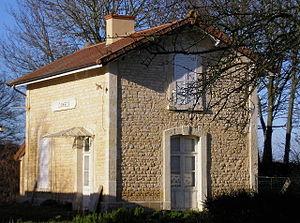
L'ancienne gare de Cambes-en-Plaine.
Cambes-en-Plaine est une commune française située dans le département du Calvados en région Normandie, peuplée de 1 722 habitants.
La liste des gares de Basse-Normandie, est une liste des gares ferroviaires, haltes ou arrêts, situées en Région Basse-Normandie.
La gare de Cambes est une gare ferroviaire française des chemins de fer secondaires, fermée en 1950, située sur la commune de Cambes-en-Plaine, dans le département du Calvados en région Normandie.